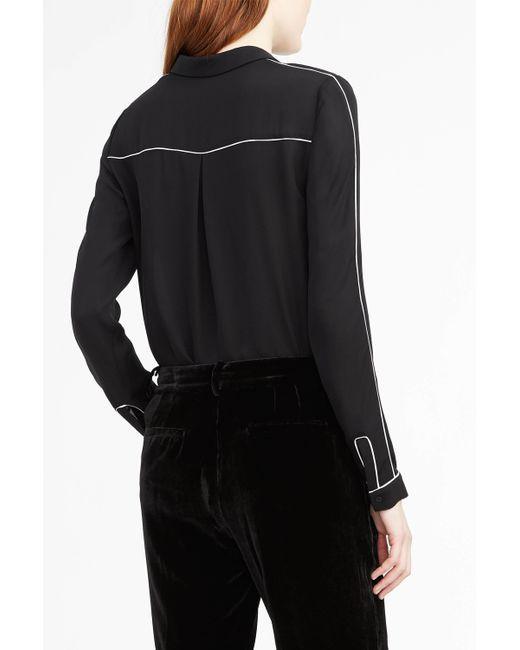
Schwarze Langarmbluse mit weißem Liniendesign, Freizeit- oder formelle Kleidung